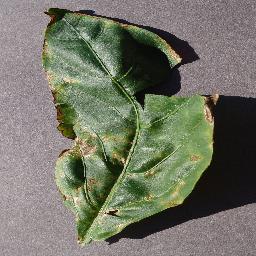
Label: Pepper,_bell___Bacterial_spot